Ataxic respiration

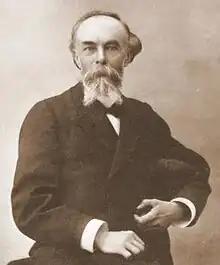

Ataxic respirations are caused by damage to the medulla oblongata (respiratory center of the brainstem) due to strokes or trauma. It generally indicates a poor prognosis and usually progresses to complete apnea.